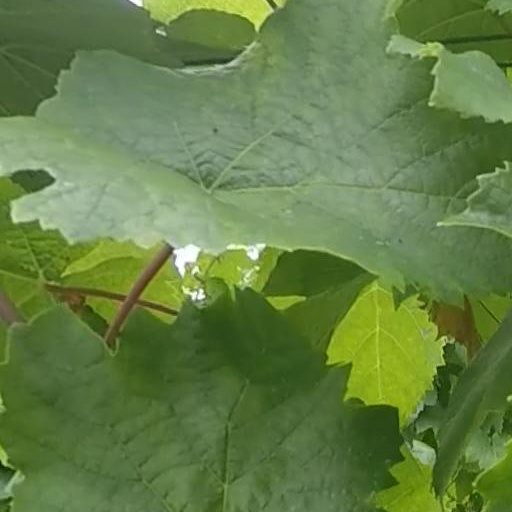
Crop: grape